Weasdale Beck

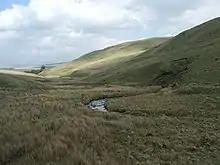

Weasdale Beck is a stream in Cumbria, England. It is in the "Lune - headwaters to confluence Birk Beck" catchment.